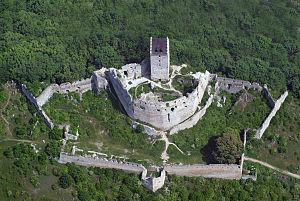
Le château de Topoľčany est une ruine de château fort datant du XIIIᵉ siècle située dans l’ouest de la Slovaquie dans les monts Považský Inovec.
Un bergfried est une grande tour typique des châteaux médiévaux des terres d'Empire et de France méridionale.
Initialement, la basse-cour ou bayle, belle, baile, du latin bacula, était la zone enceinte par une fortification castrale ou cette enceinte elle-même. Les premiers châteaux forts médiévaux étaient constitués sur le modèle « motte et basse cour » ou motte castrale.